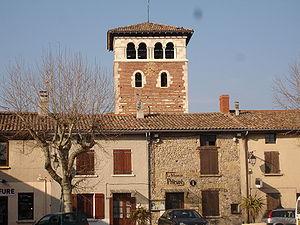
Ternay (69)
Ternay est une commune française, située dans le département du Rhône en région Auvergne-Rhône-Alpes. Elle fait partie des communes dites de l'Est lyonnais.